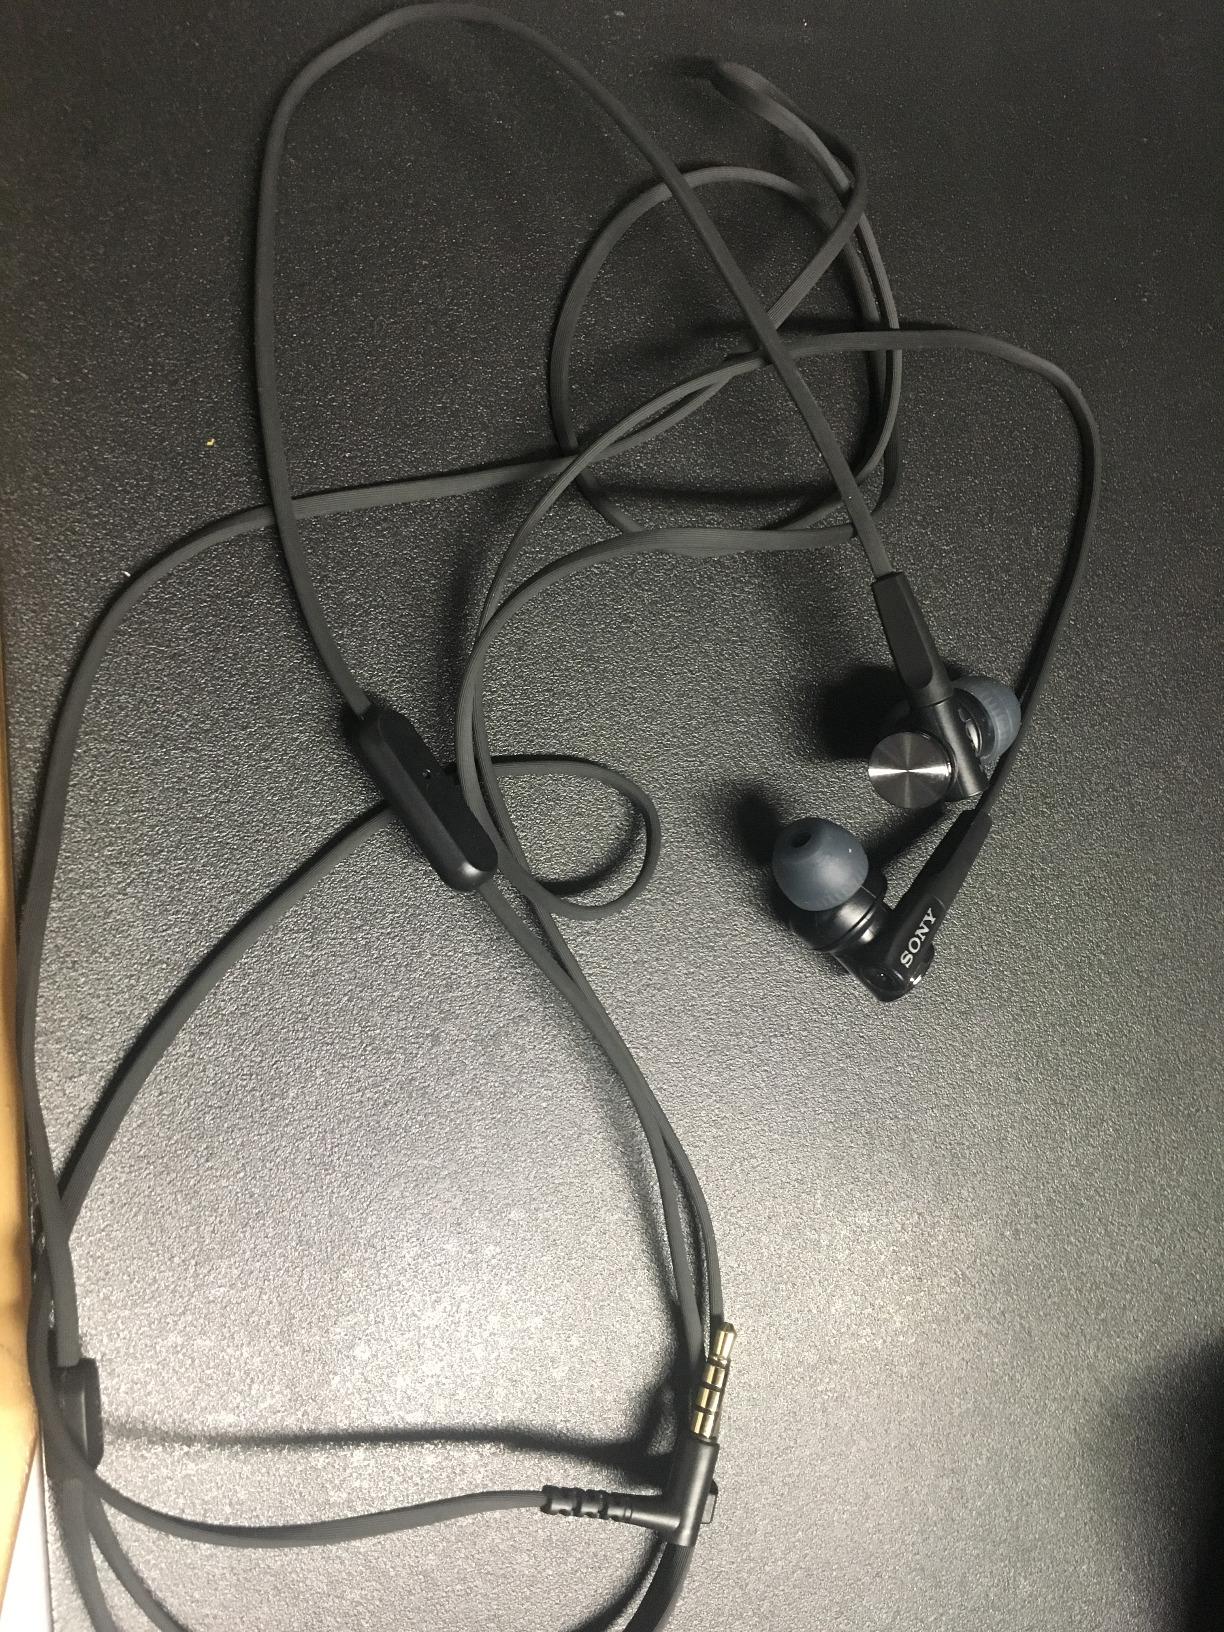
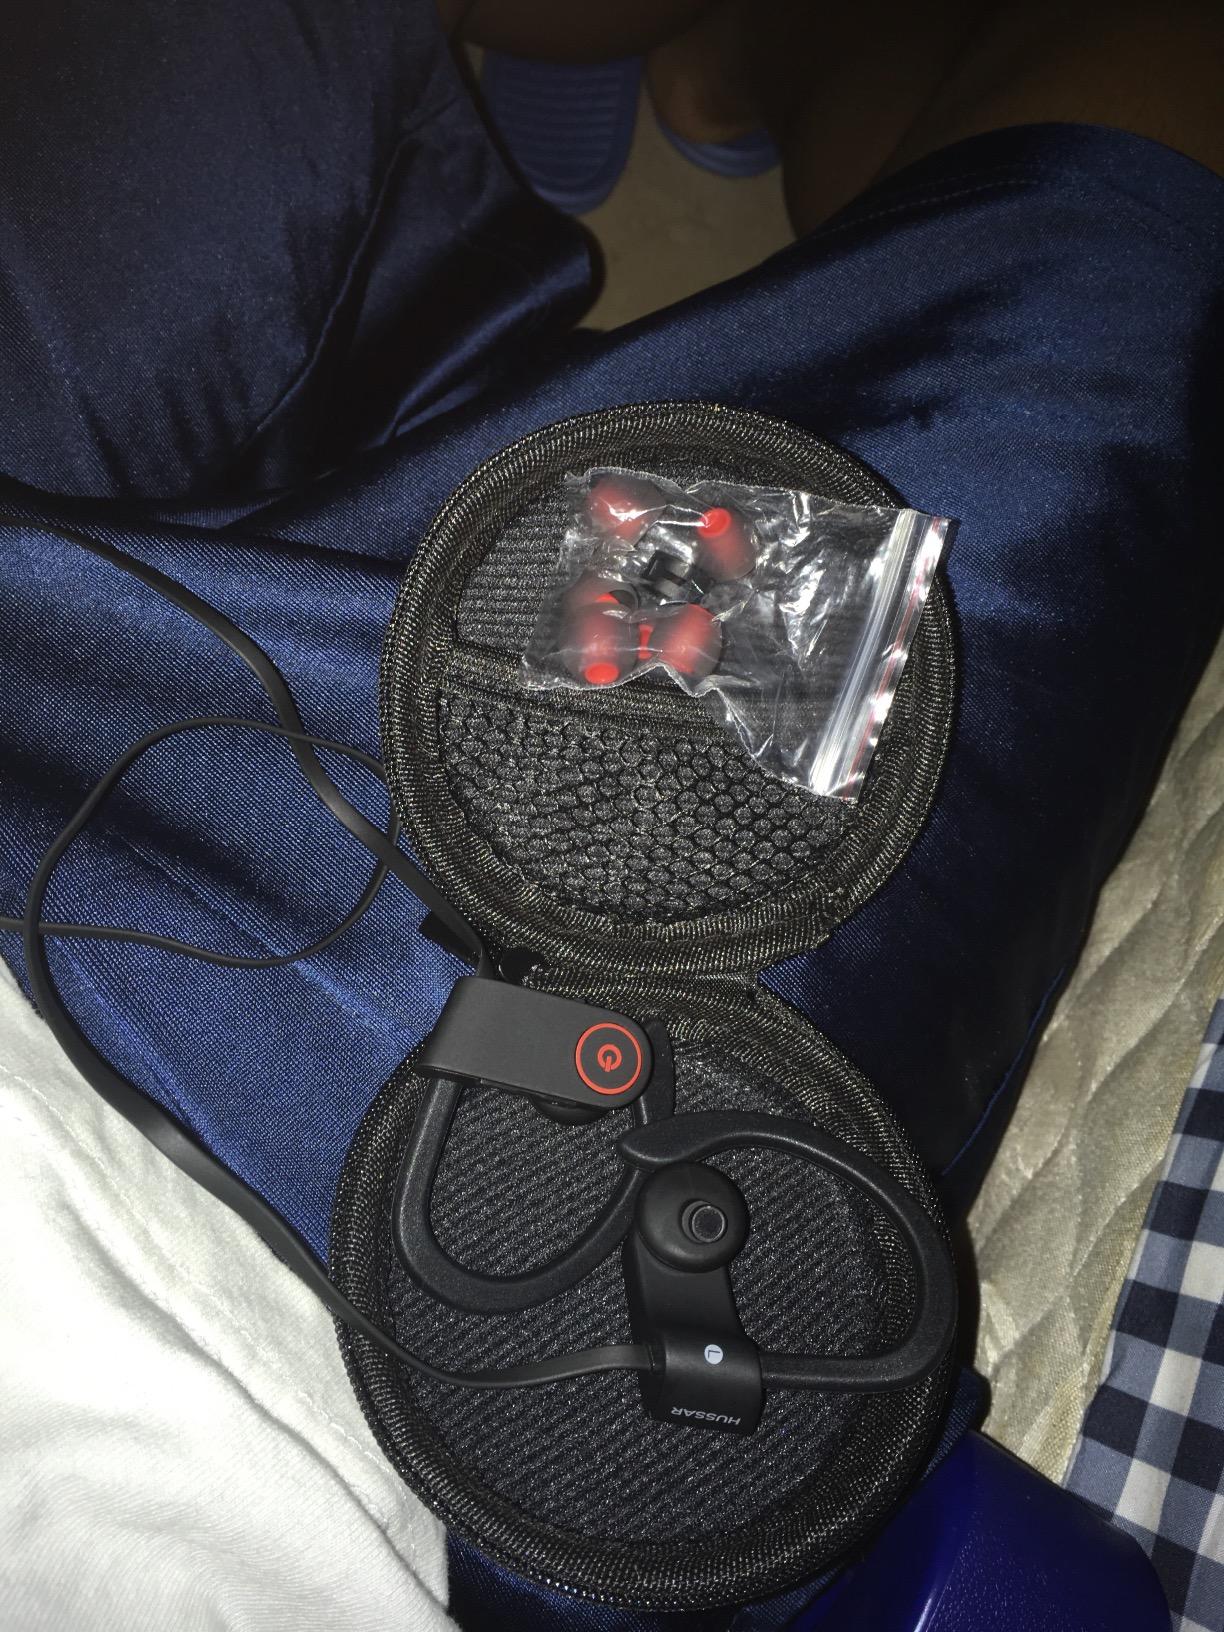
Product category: headphones
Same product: no